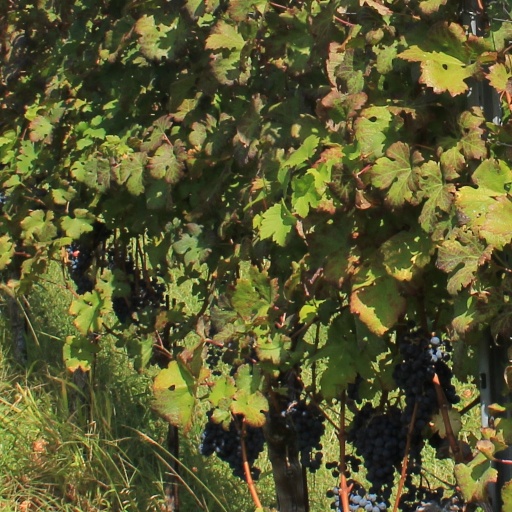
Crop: grape